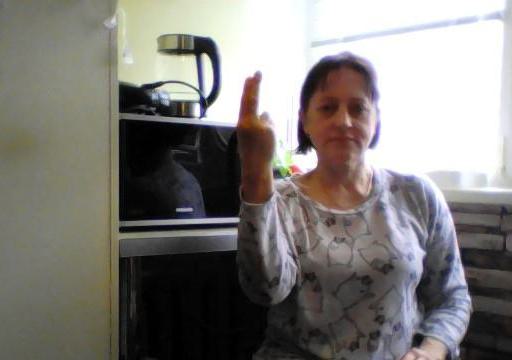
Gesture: two_up_inverted